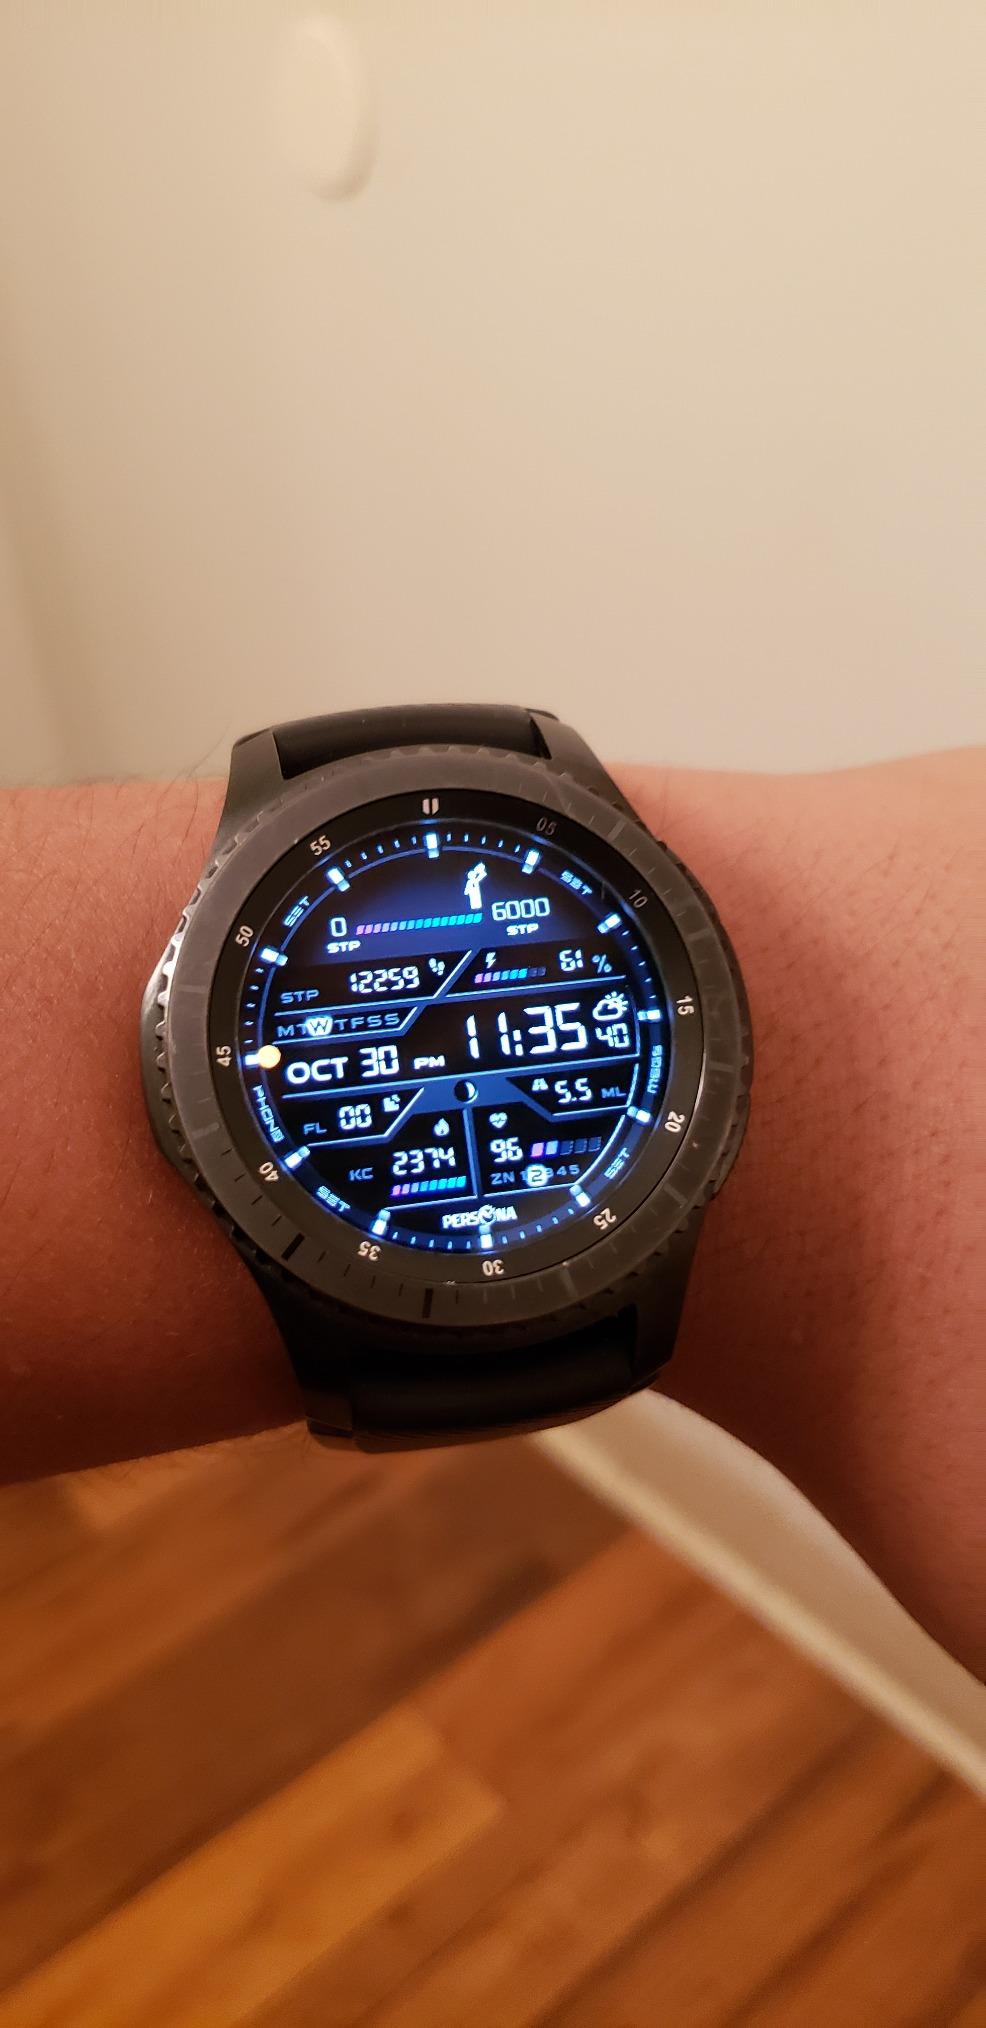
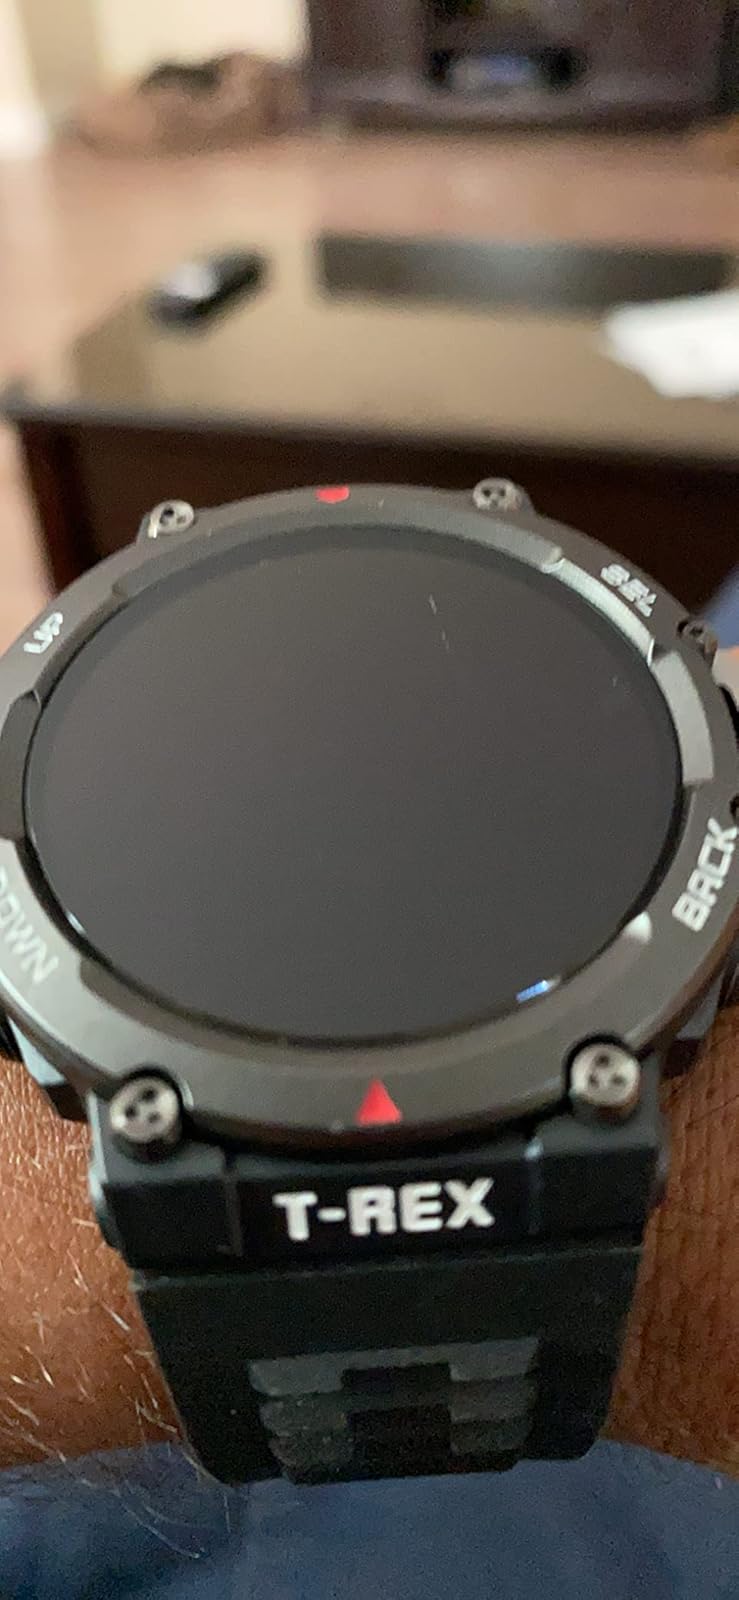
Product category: smartwatch
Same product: no